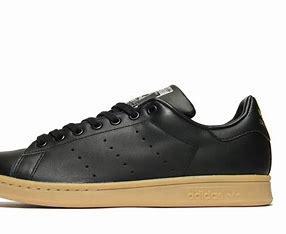
Brand: adidas
Model: Originals Stan Smith